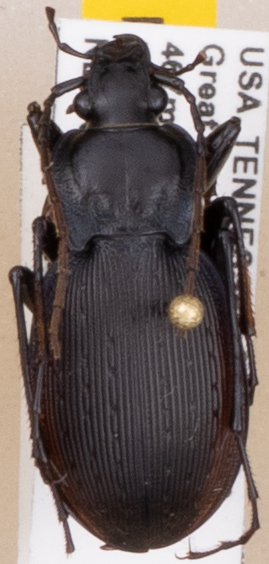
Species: Carabus goryi
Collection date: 2021-07-20
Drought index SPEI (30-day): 0.382
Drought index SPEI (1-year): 1.25
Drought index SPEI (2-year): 1.962